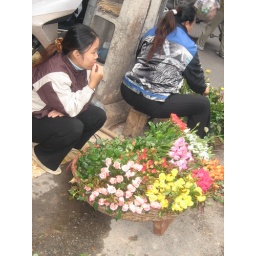
The streets of the Old Quarter are organized by trade...the shoe street, the gravestone street, the flower street, etc